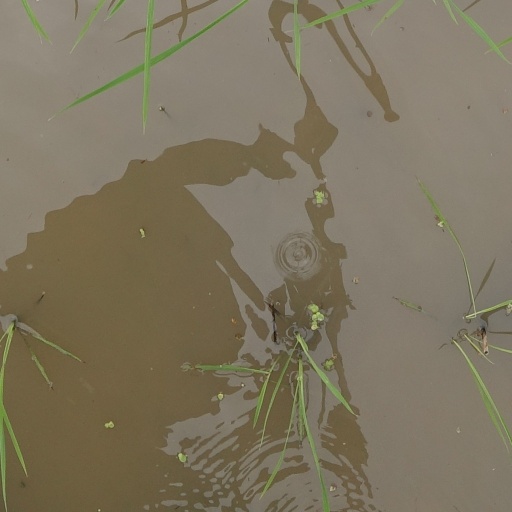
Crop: rice